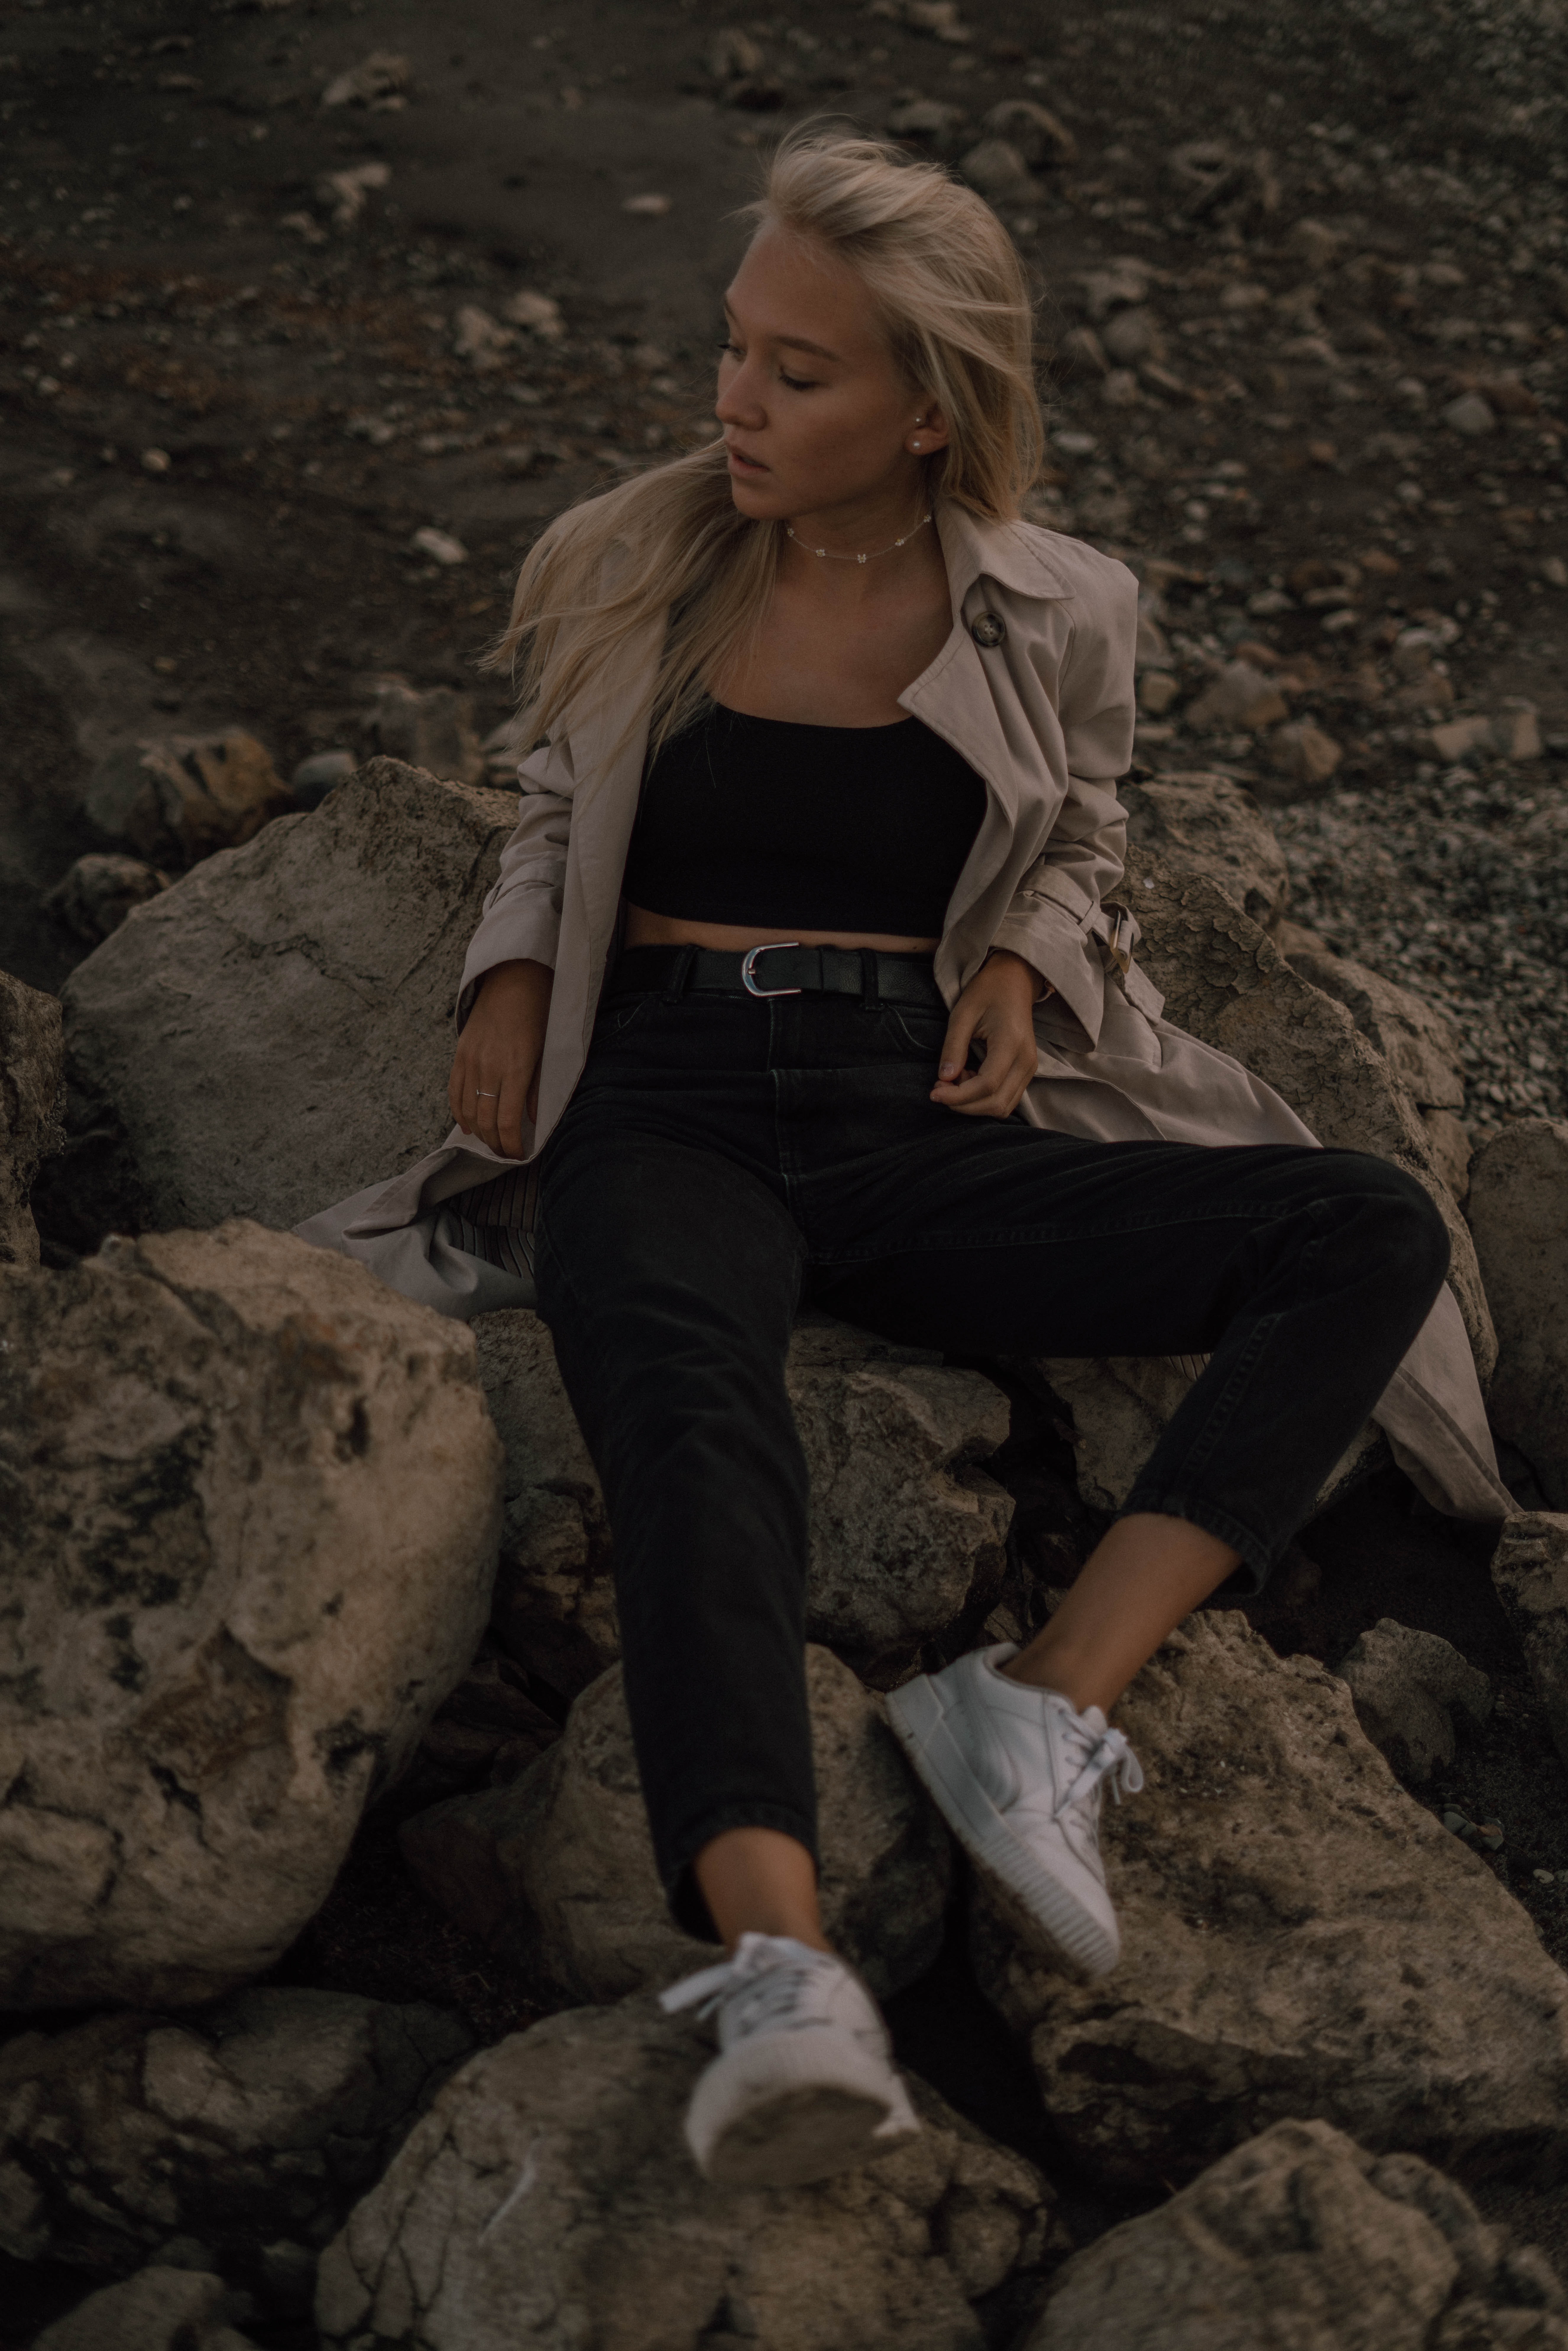
natural, shoe, leg, nature, flash photography, People in nature, wood, bedrock, grey, fawn, thigh, sneakers, landscape, grass, beauty, human leg, forest, geology, boot, blond, soil, foot, wilderness, sitting, brown hair, rock, eyewear, fun, recreation, t shirt, portrait photography, photo shoot